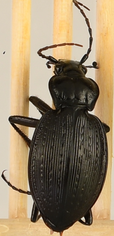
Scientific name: Carabus goryi
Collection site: Mountain Lake Biological Station NEON (MLBS), plot MLBS_009